Waterfront Development Corporation

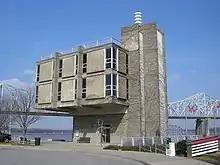
WDC main office

The Waterfront Development Corporation (WDC) of Louisville, Kentucky is a non-profit/stock corporation created by the Kentucky General Assembly in 1986.